International Association for the Exchange of Students for Technical Experience

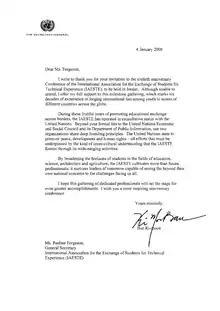
Letter from United Nations Secretary-General Ban Ki-moon.

The International Association for the Exchange of Students for Technical Experience, commonly referred to as IAESTE, is an international organization exchanging students for technical work experience abroad. Students gain relevant technical training lasting from 4 weeks to 52 weeks. IAESTE includes committees representing more than 80 countries, with the potential of accepting new countries into the organization every year. At the general conference 2005 held in Cartagena, Colombia, the statute and by-laws of IAESTE a.s.b.l. were established, making IAESTE a registered "associacion sans but lucratif" (non-profit organization), with the centre in Luxembourg. The current president is Bernard Baeyens from Colombia. IAESTE's motto is "Work, Experience, Discover". IAESTE's aims are to connect students with employers in foreign countries, provide university students with technical experience and culturally enrich students and their host communities.